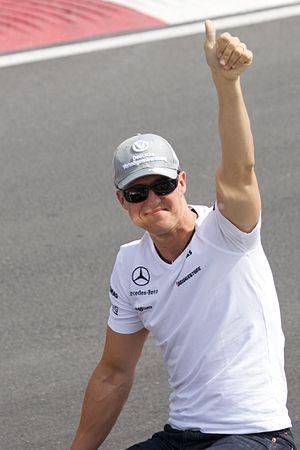
Le sport automobile est un sport populaire en Allemagne.